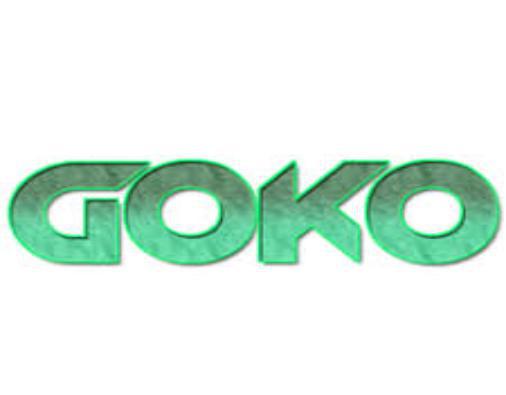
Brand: goko
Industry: Others